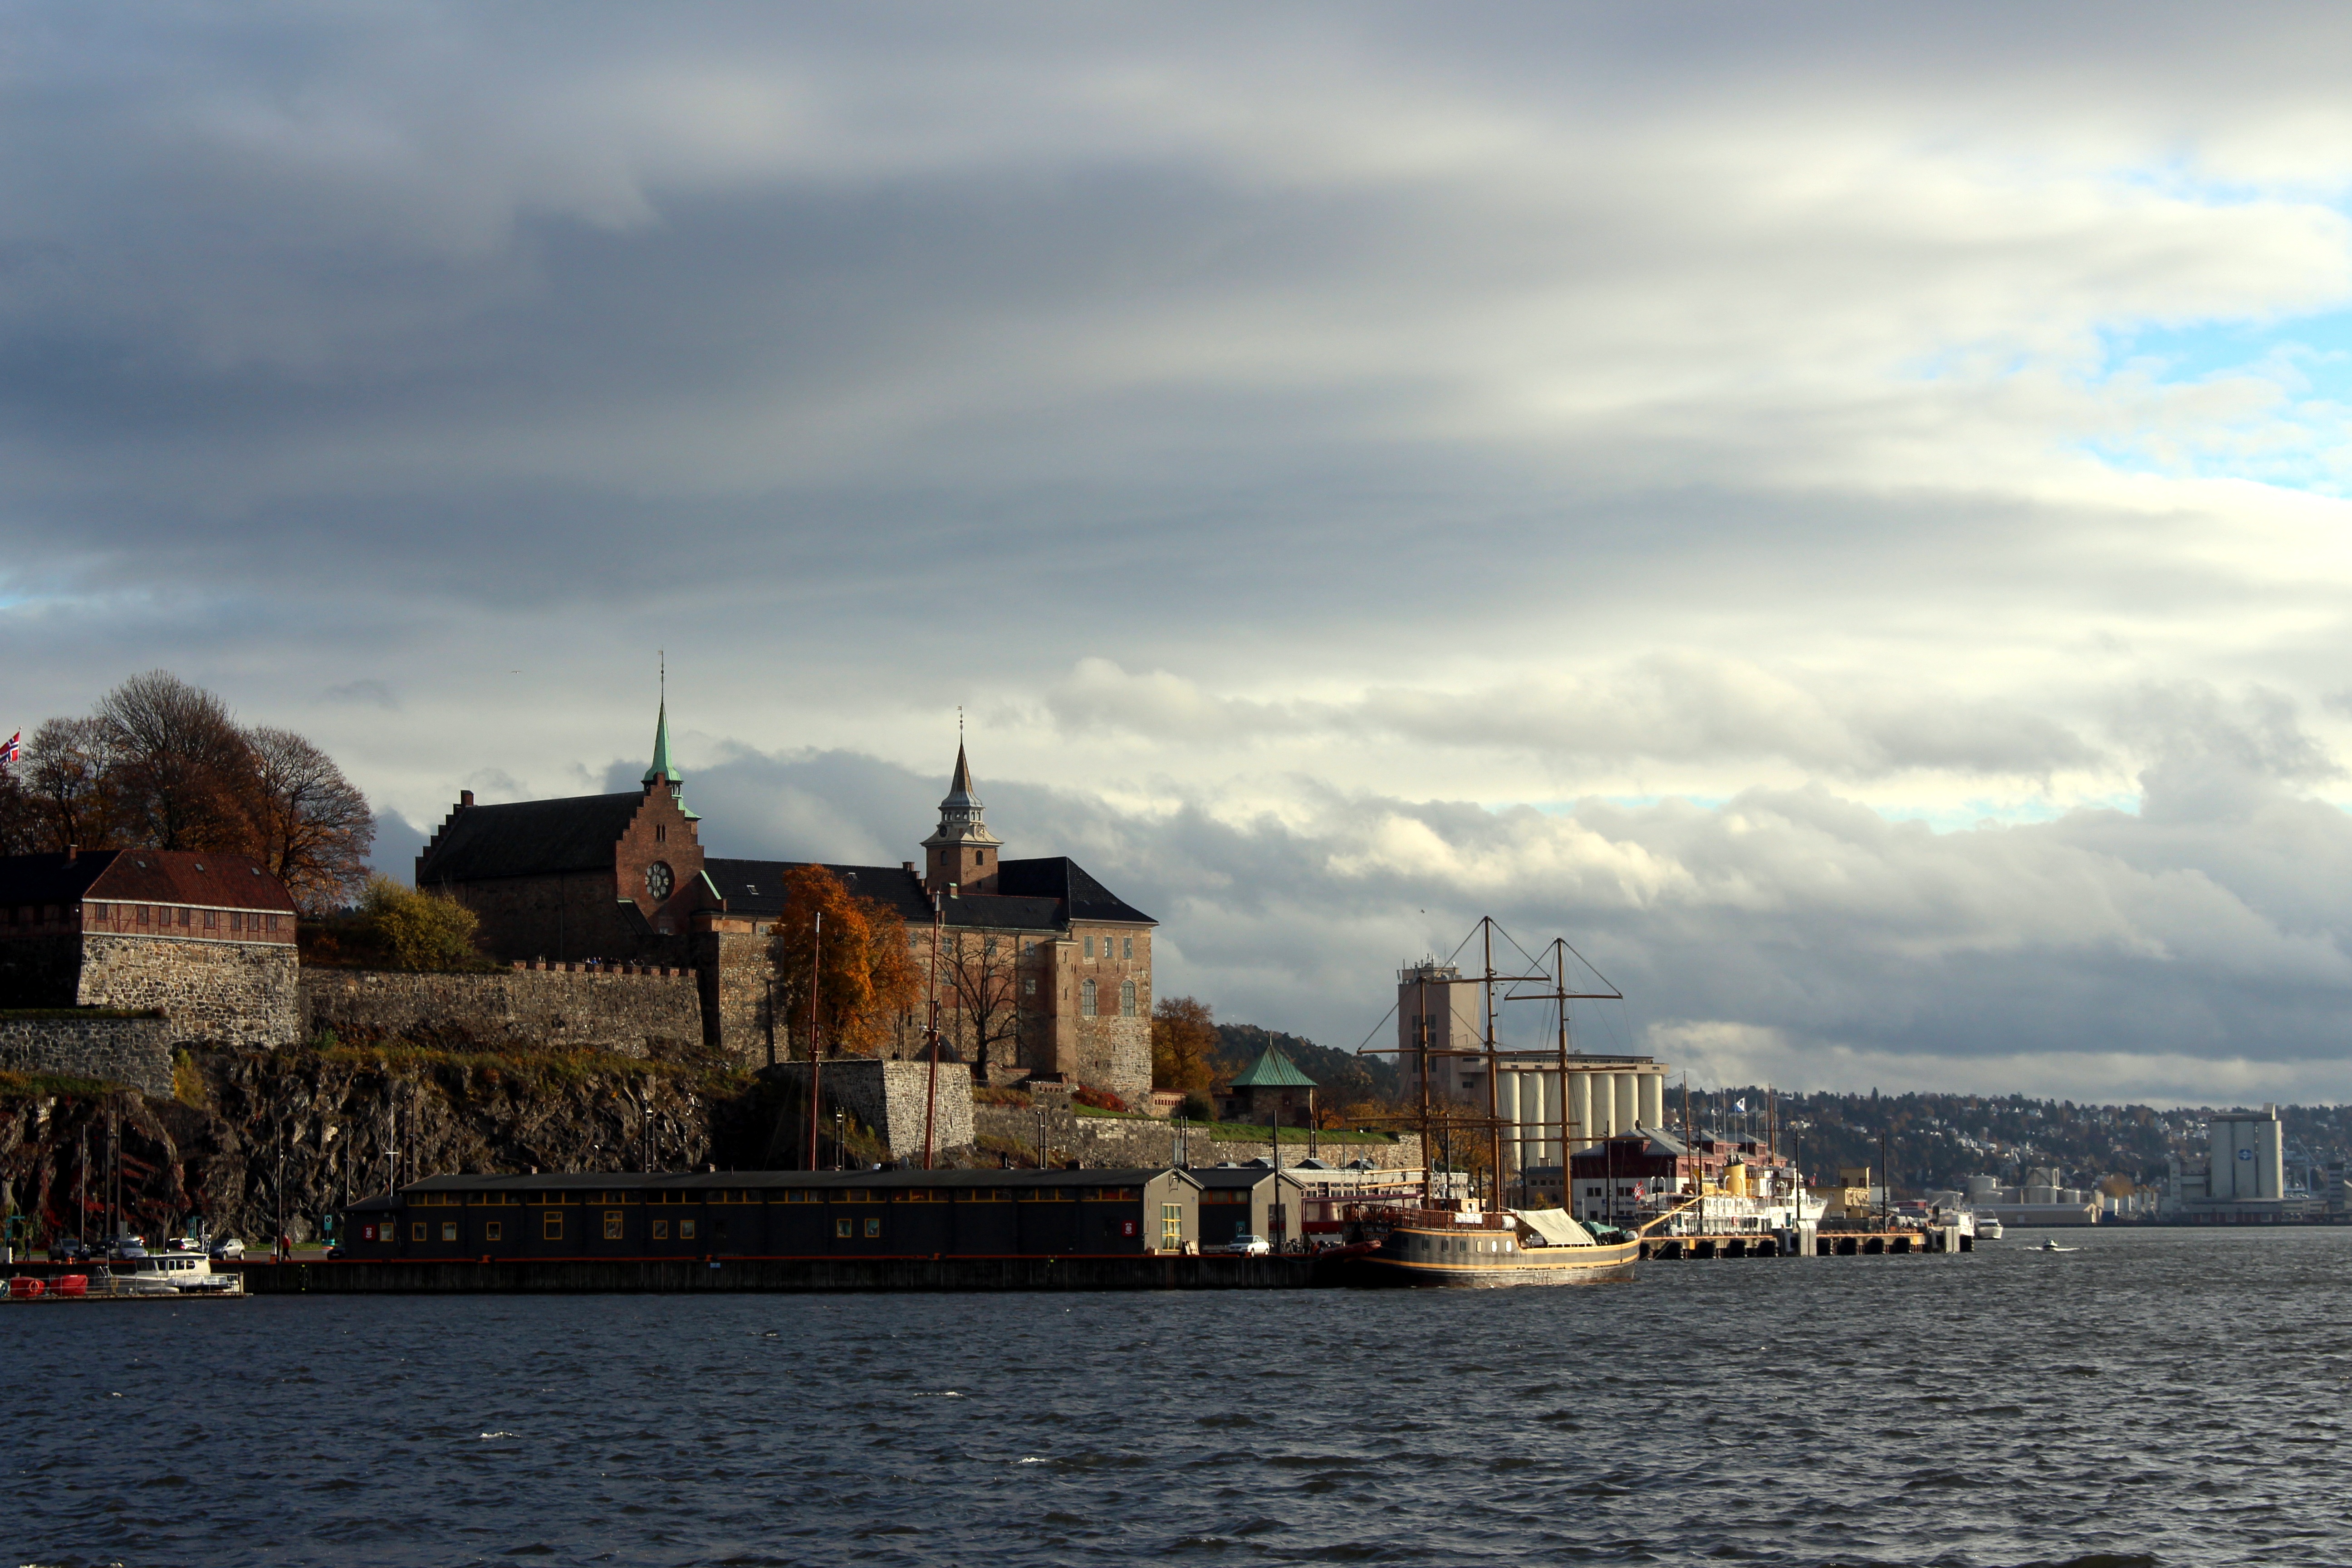
sea, coast, cloud, sky, skyline, town, city, river, cityscape, travel, dusk, evening, vehicle, holiday, bay, harbor, port, waterway, clouds, fortress, norway, scandinavia, oslo, akershus, visitoslo, oslofjord